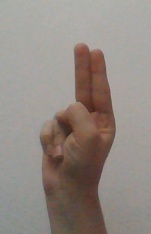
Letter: taa